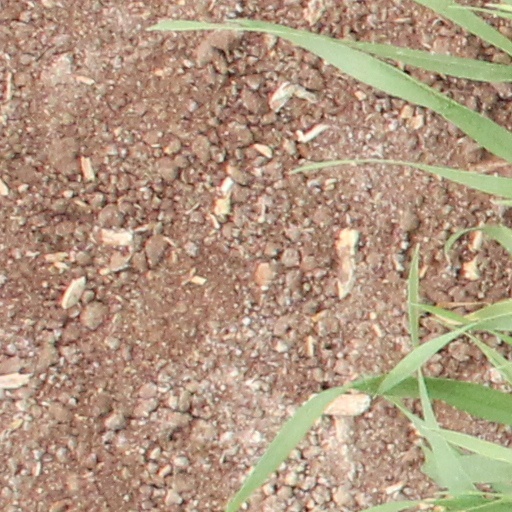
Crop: wheat